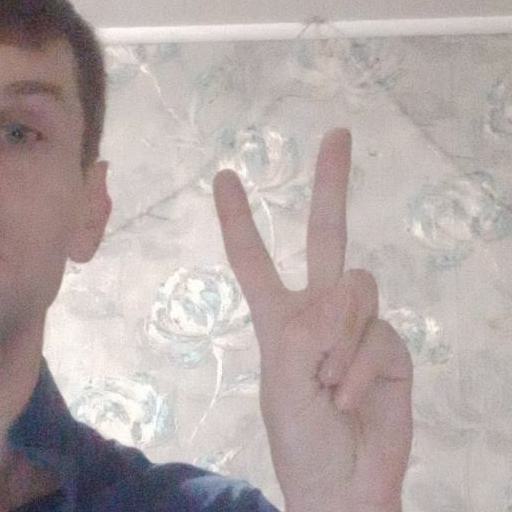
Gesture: peace